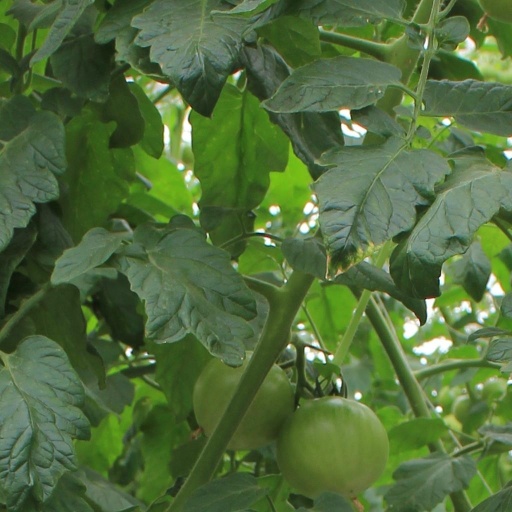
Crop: tomato